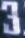
Number: 3